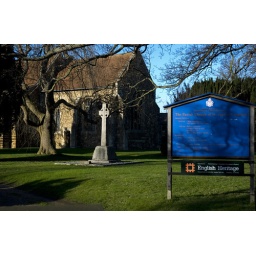
Nice trees and shadows at the parish church in Langford. The sign is a typical one outside a parish church.